Saint-Barthélemy-de-Séchilienne

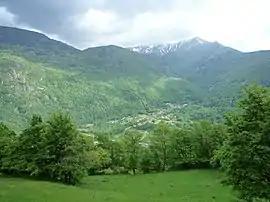
A general view of Saint-Barthélemy-de-Séchilienne

Saint-Barthélemy-de-Séchilienne (literally "Saint-Barthélemy of Séchilienne") is a commune in the Isère department in southeastern France.